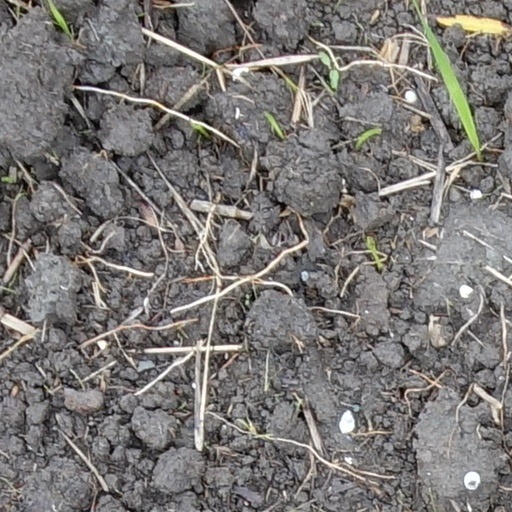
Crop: wheat